Hosaholalu

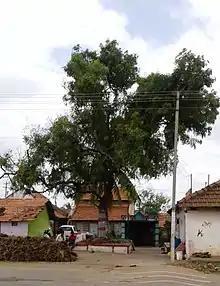
Hosaholalu Village

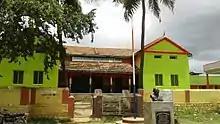
Hosaholalu school

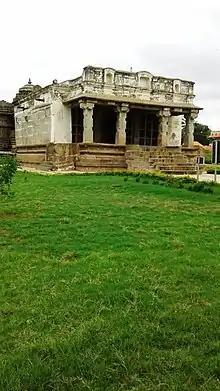
Hosaholalu Temple

Hosaholalu is a small town near Krishnarajapet in Mandya district of Karnataka state, India.